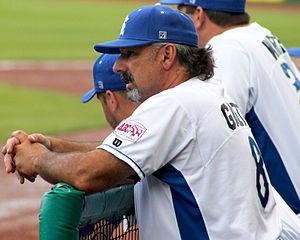
Gary Gaetti est un ancien joueur professionnel de baseball.